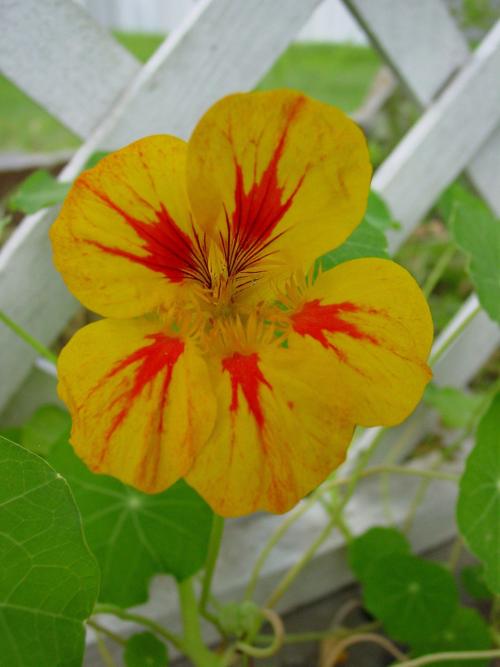
Label: watercress